Military organization of the Germanic peoples

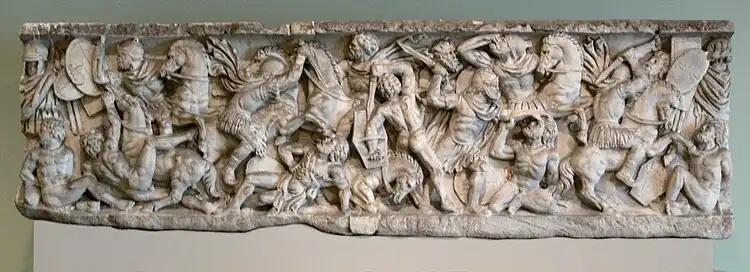
Sarcophagus dated c. 190 (now at the Dallas Art Museum, Texas), representing a clash between Germanic-Sarmatian cavalry and Romans.

Other incidents include those of Aulus Caecina Severus during the Germanicus expedition of A.D. 14-16; or again during the Marcomannic wars, in the so-called "miracle of the rain" episode, when a Roman "column" trapped among the forests and mountains of Marcomannia was saved by rain, which quenched the thirst of the Roman soldiers, surrounded by the Quadi, giving them renewed energy to emerge victorious from the Germanic encirclement.